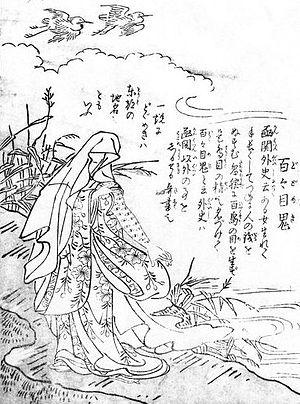
Konjaku gazu zoku hyakki est le deuxième livre de l'artiste japonais Toriyama Sekien de la célèbre série Gazu Hyakki Yagyō publiée ca. 1779. Ces albums sont des bestiaires surnaturels, collections de fantômes, d'esprits, d'apparitions et de monstres, dont beaucoup proviennent de la littérature, du folklore et d'autres arts japonais. Ces œuvres ont exercé une profonde influence sur l'imagerie yōkai ultérieure au Japon.